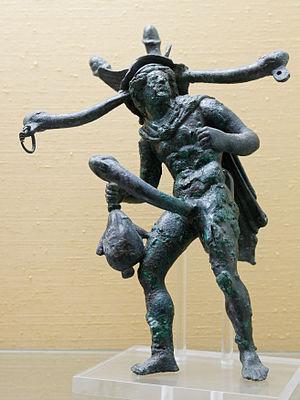
Tintinnabulum avec Mercure polyphallique.